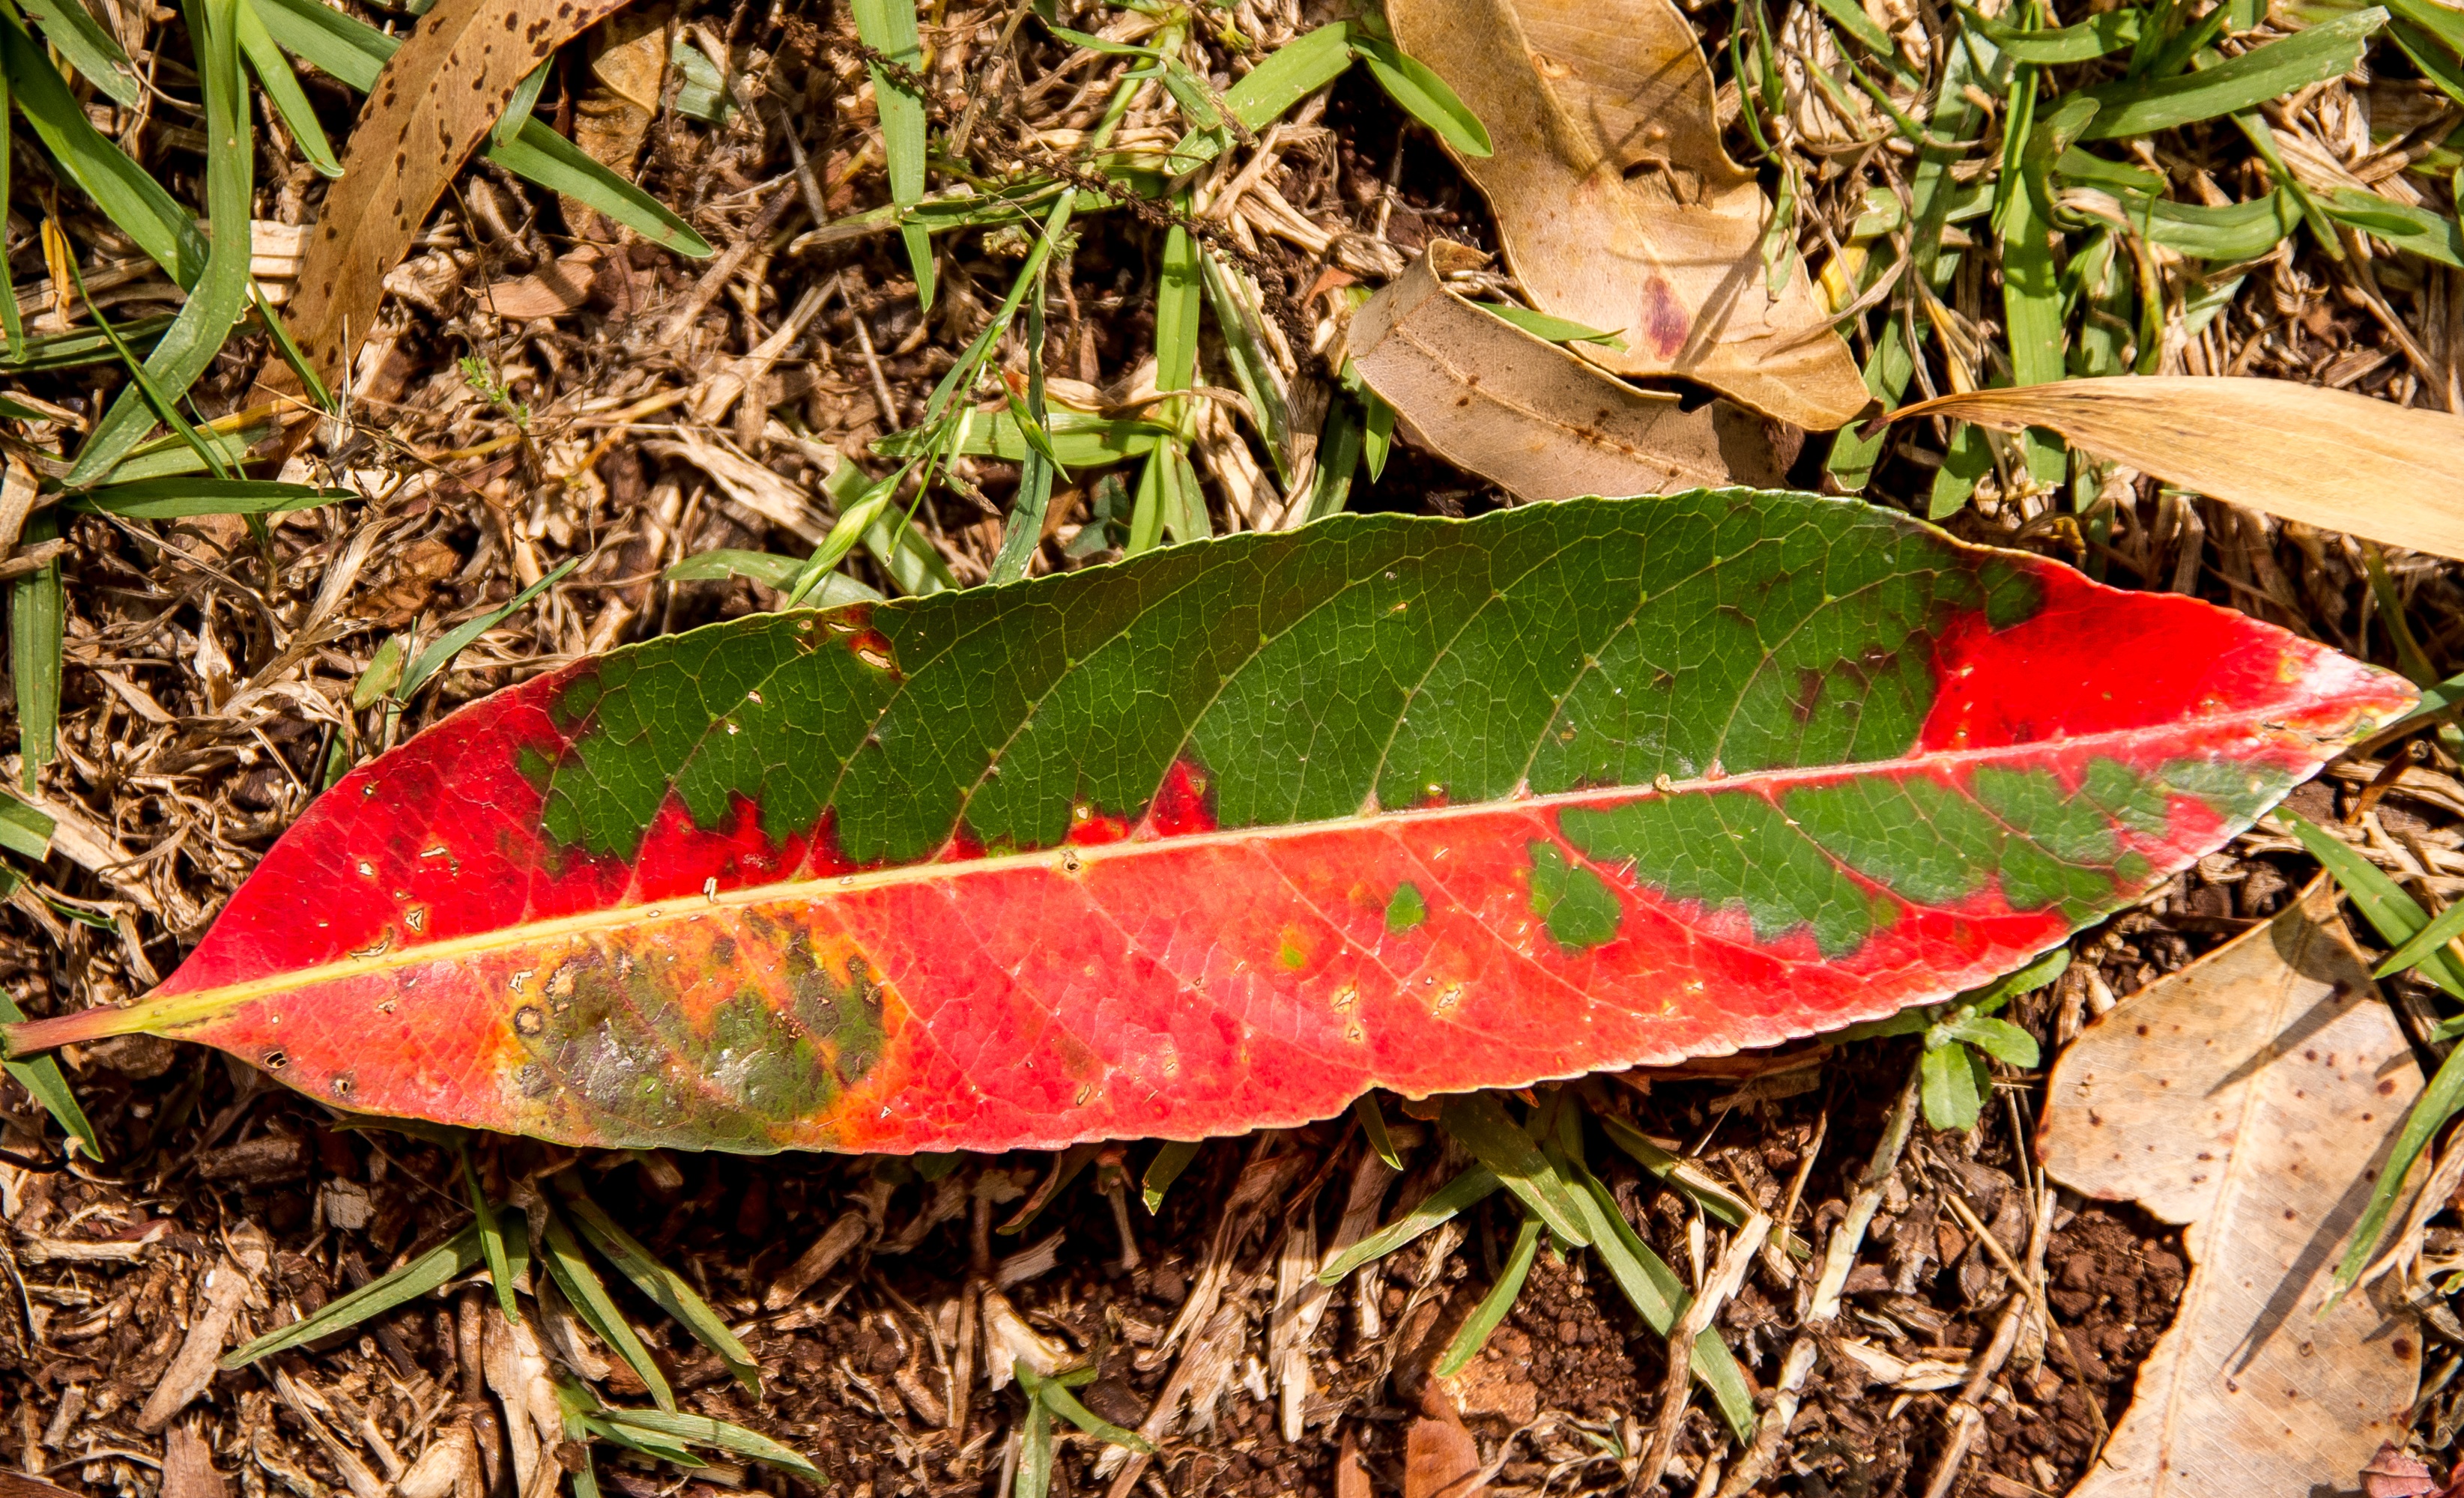
tree, forest, plant, leaf, flower, floor, green, red, jungle, produce, autumn, soil, botany, flora, fauna, australia, native, rainforest, bright, fallen, flowering plant, rain forest, land plant